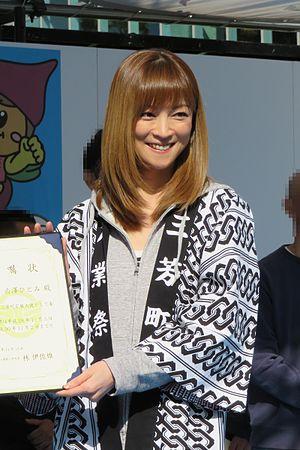
Hitomi Yoshizawa est une idole japonaise, chanteuse, actrice, d'abord au sein du Hello! Project avec les groupes Morning Musume, Petit Moni, Ongaku Gatas, puis avec Hangry & Angry, Dream Morning Musume, ABCHO...